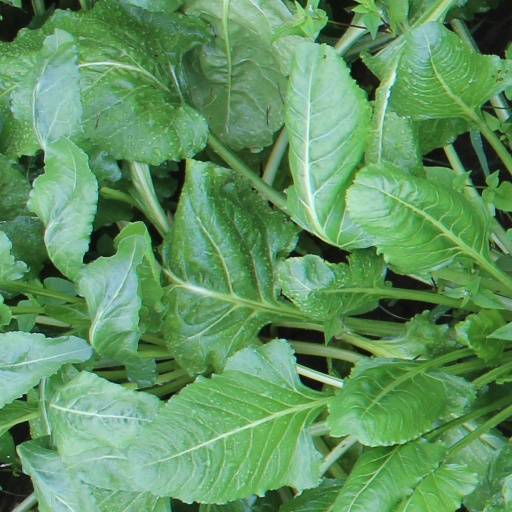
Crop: sugar beet